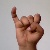
The image shows a hand gesture representing the letter 'I' in Indian Sign Language.